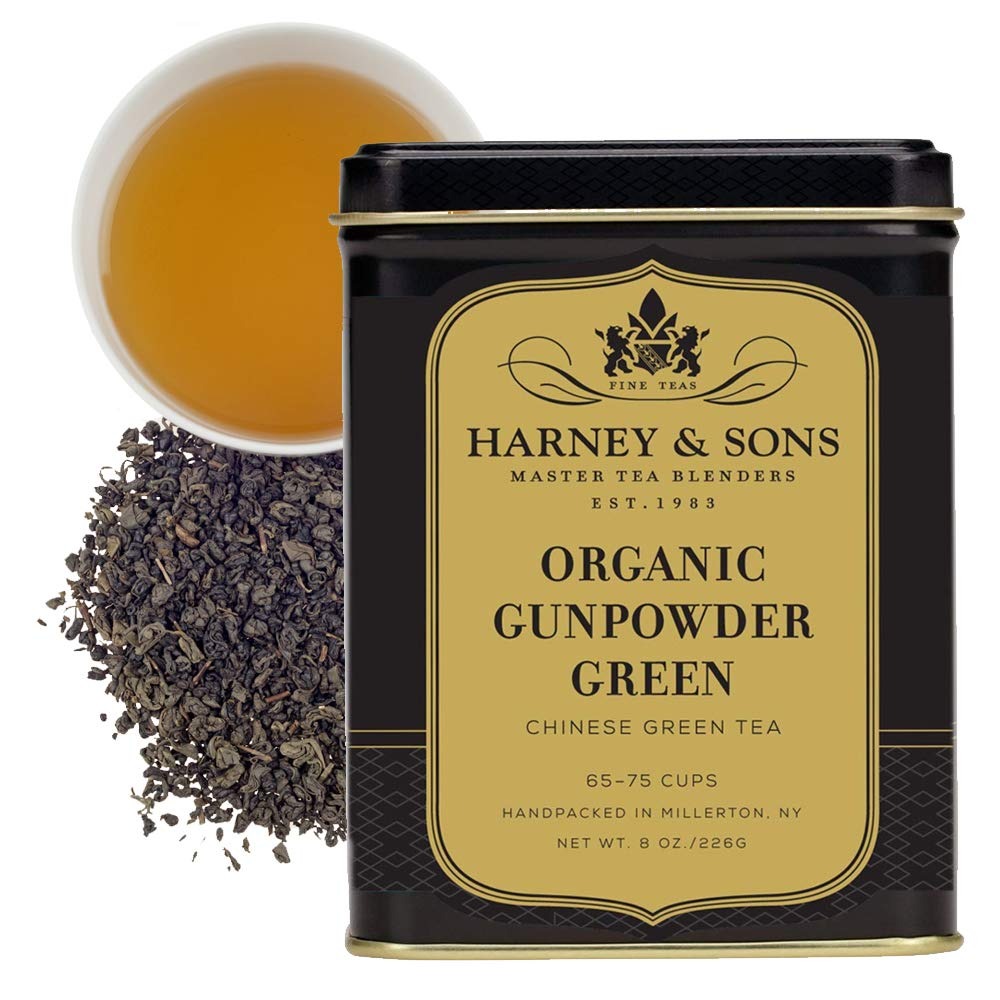
Item Name: Harney & Sons Organic Gunpowder Green, Loose leaf 8 ounce tin
Bullet Point: Allergen Information: Gluten Free
Value: 8.0
Unit: Ounce

Price: 24.21